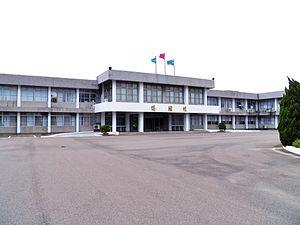
Hsinchu Air Base est une base aérienne de la Force aérienne de la République de Chine située près de la ville de Hsinchu dans le nord de l'île.